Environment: real
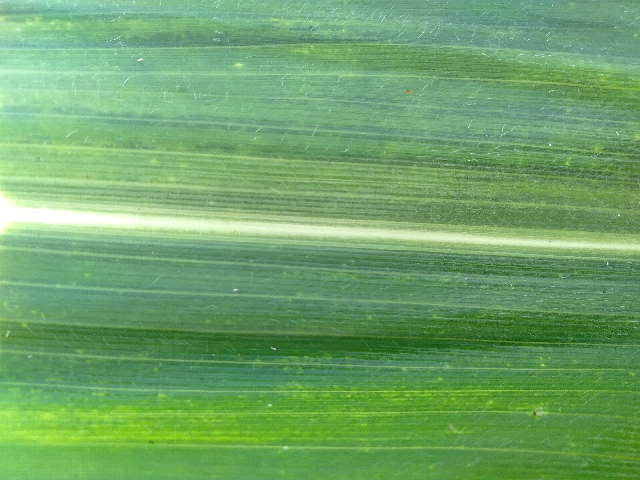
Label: lethal_necrosis